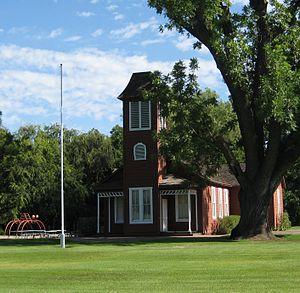
Ballard est une census-designated place située dans le comté de Santa Barbara, dans l’État de Californie, aux États-Unis. Sa population s’élevait à 467 habitants lors du recensement de 2010.